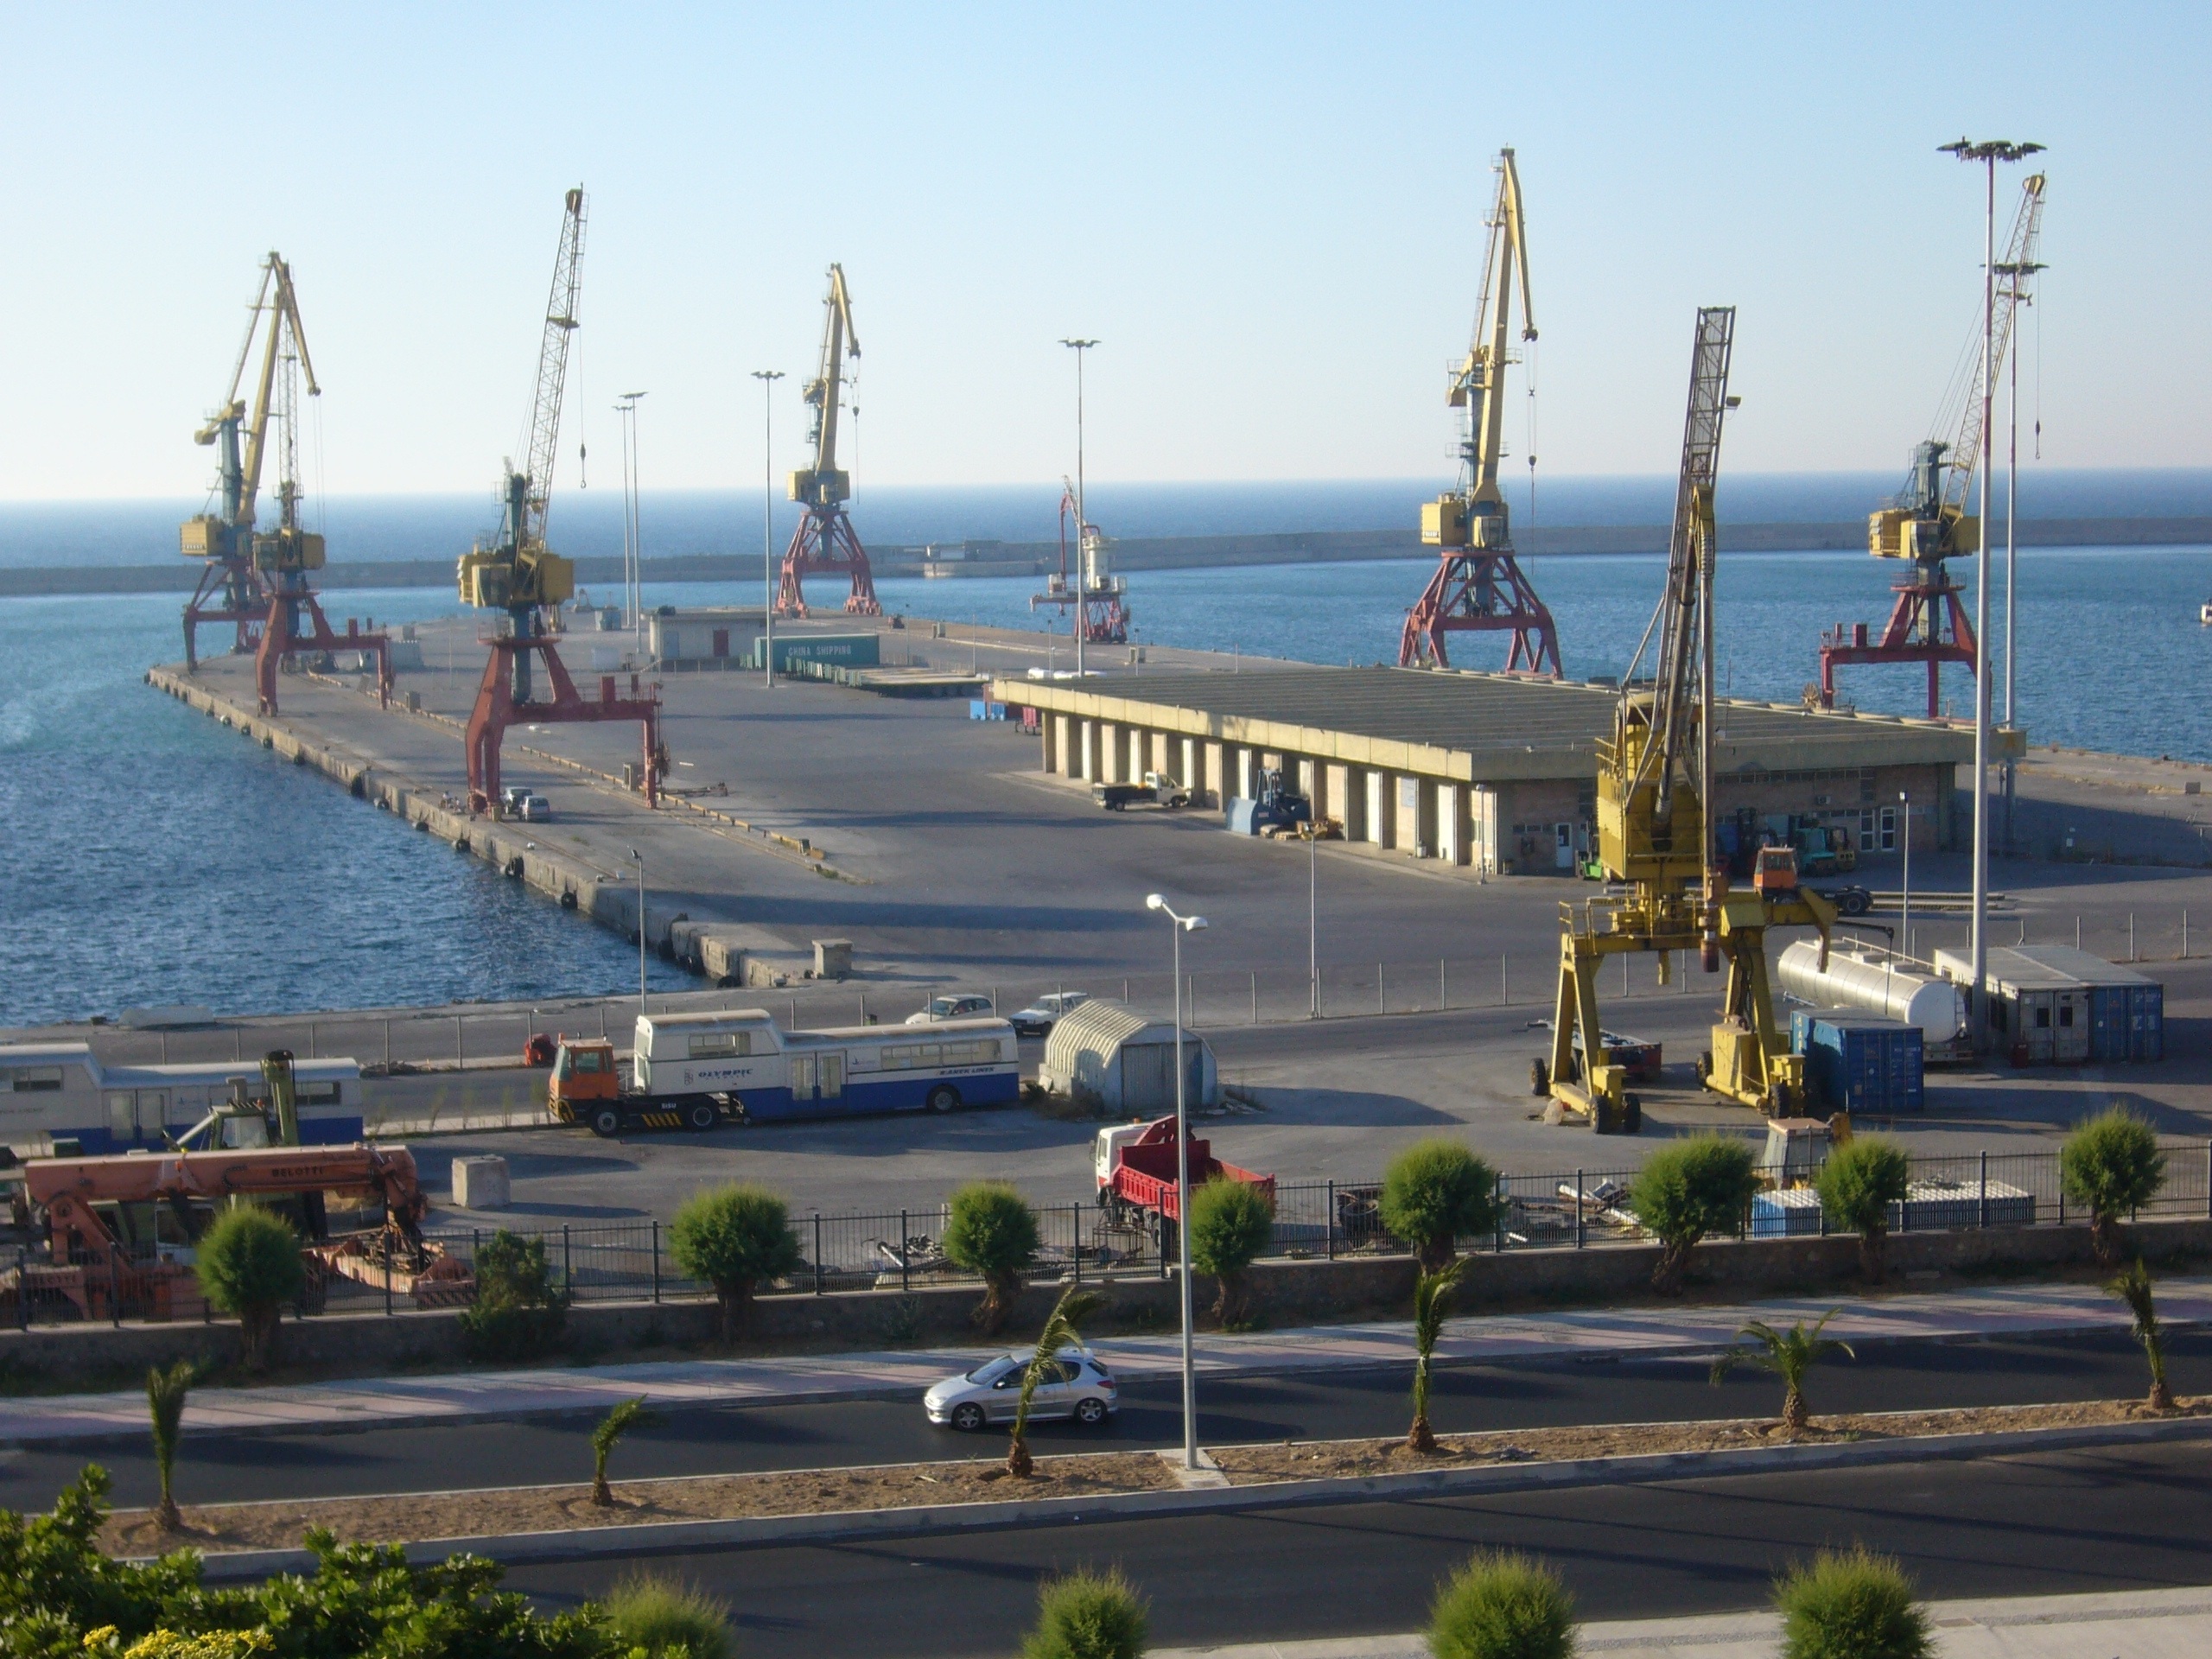
sea, coast, dock, vehicle, bay, harbor, machine, marina, port, infrastructure, greece, crane, watercraft, crete